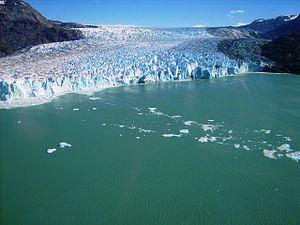
Natales est une commune du Chili du Chili située dans l'extrême sud du pays en Patagonie. Elle fait partie de la province de Ultima Esperanza, elle-même rattachée à la région de Magallanes et de l'Antarctique chilien. La ville principale est Puerto Natales. Avec ses 49 974 km² c'est la plus grande commune du Chili. La majeure partie de son territoire est occupé par le Parc national Bernardo O'Higgins.
Le glacier O'Higgins, ou glacier Ventisquero Grande, est — par sa taille — l'un des quatre plus grands glaciers de la Patagonie. Il fait partie du champ de glace Sud de Patagonie et est situé à l'intérieur du parc national Bernardo O'Higgins.